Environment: real
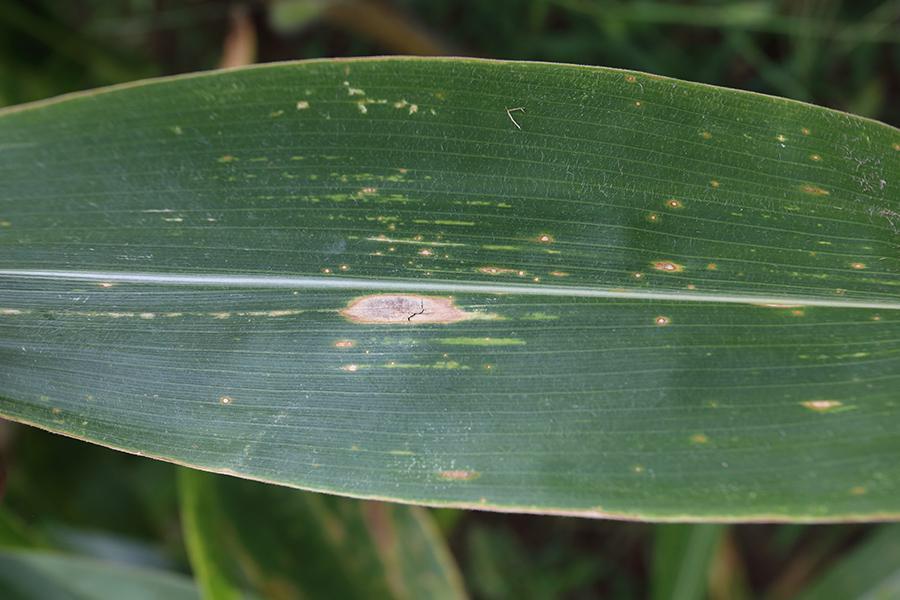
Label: gray_leaf_spot